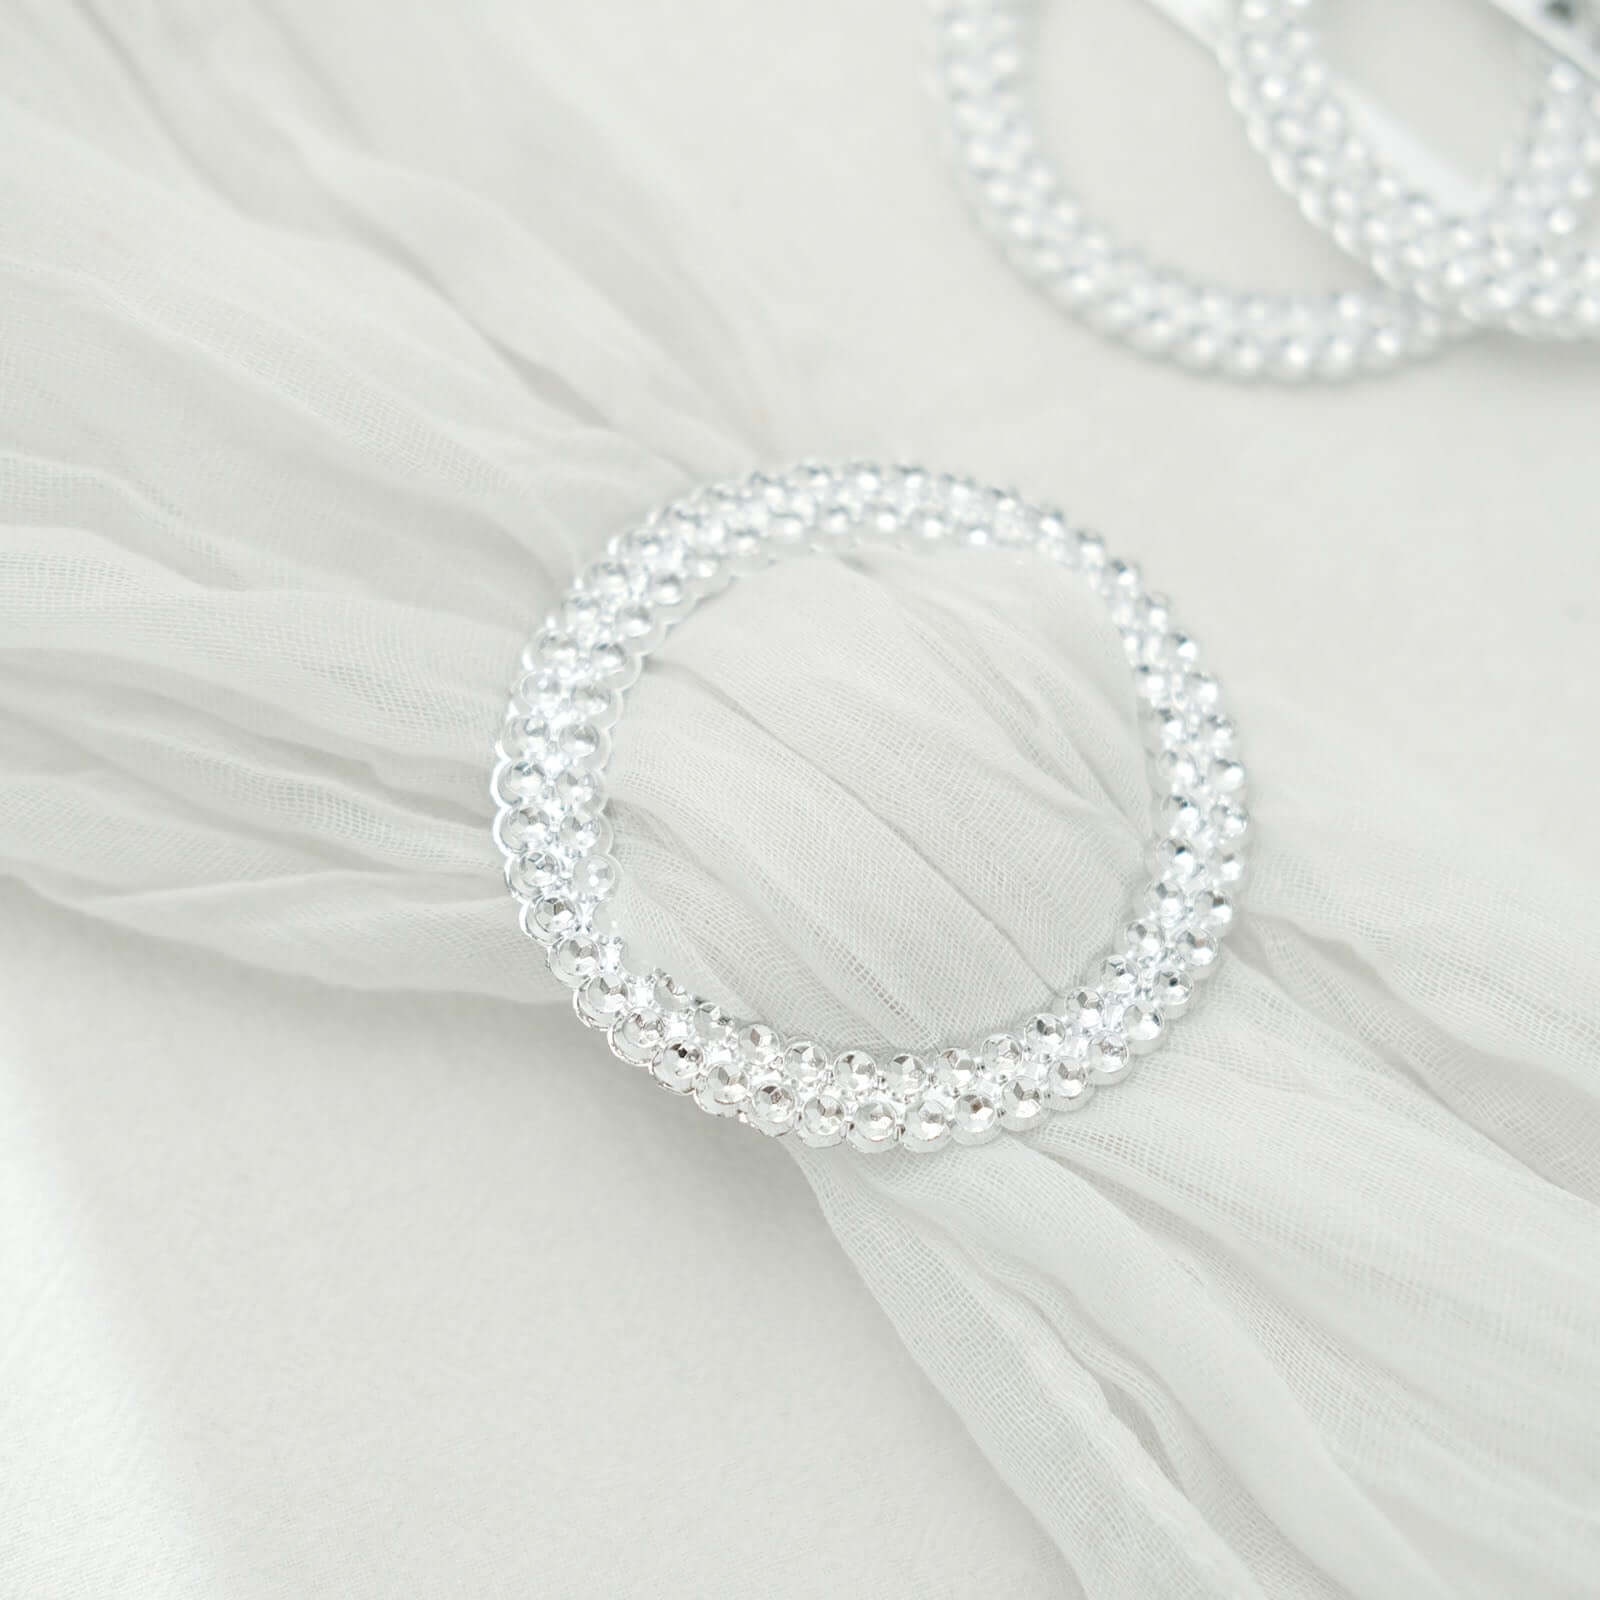
20 Pack Diamond Round Chair Sash Band Buckle Pins Silver - Timeless Rhinestone Napkin Rings 2.5"
About Quantity : 20 Sash Buckles Material : Acrylic Color : Silver Style : Rhinestone Ribbon Buckles Slider Total Diameter : 2.5" Inner Diameter/Bar Length : 2" Feature : Durable. Strong. Lightweight. Elegant. Reusable Easy to put on and take off. Just slide the fabric through the buckle. over the bar. Note : The Central Bar is not removable. Information Additional Information: Listing is for Sash Buckles Only. Other decorative accessories are not included. Can also be used for bridesmaids bouquets. hair bows. clothes. shoes. wedding invitations card. scrapbooks. gift box. napkin holders and more! Uses : Wedding. Party. Event. Banquet. Hotels. Home. Venue. Craft Shows. etc.
Brand: HIER_3360
Category: Arts & Entertainment > Party & Celebration > Party Supplies > Chair Sashes > Sashes with Buckle